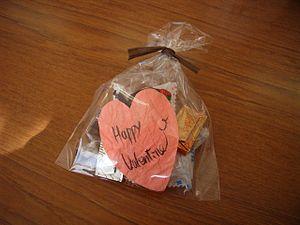
Au Japon, les gens s'offrent différent types de chocolats le jour de la Saint-Valentin en fonction du sexe de l'expéditeur et du statut social du destinataire.